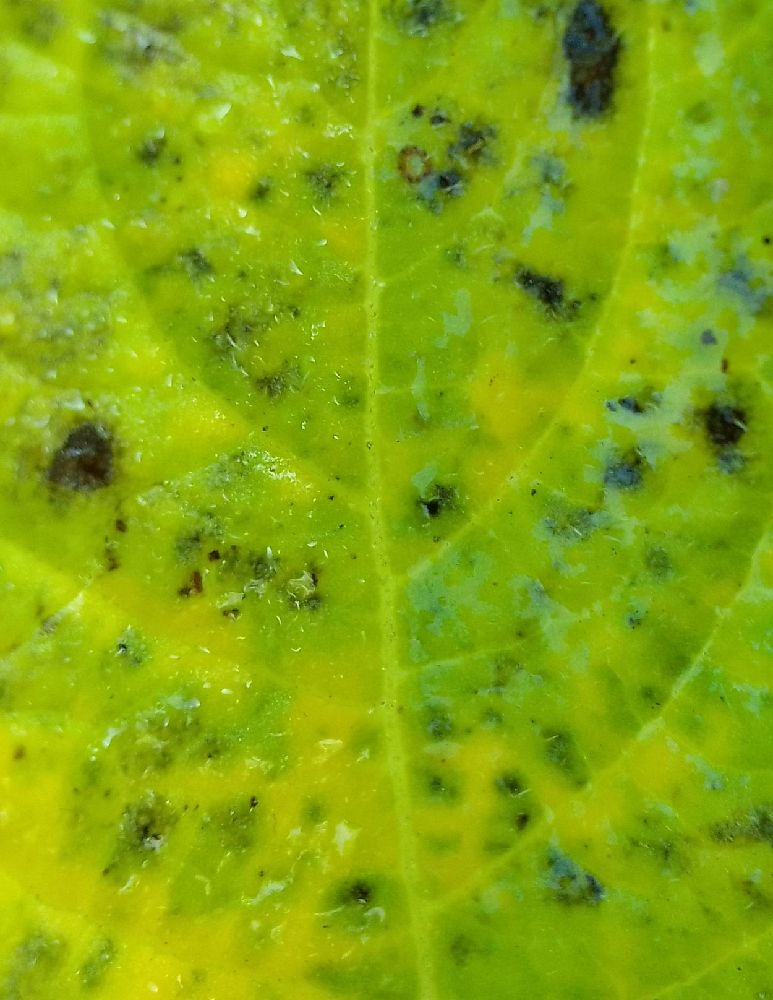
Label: Early blight